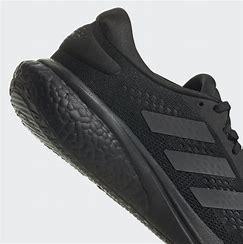
Brand: Adidas
Model: Supernova 2 Lauf